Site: brandenburg
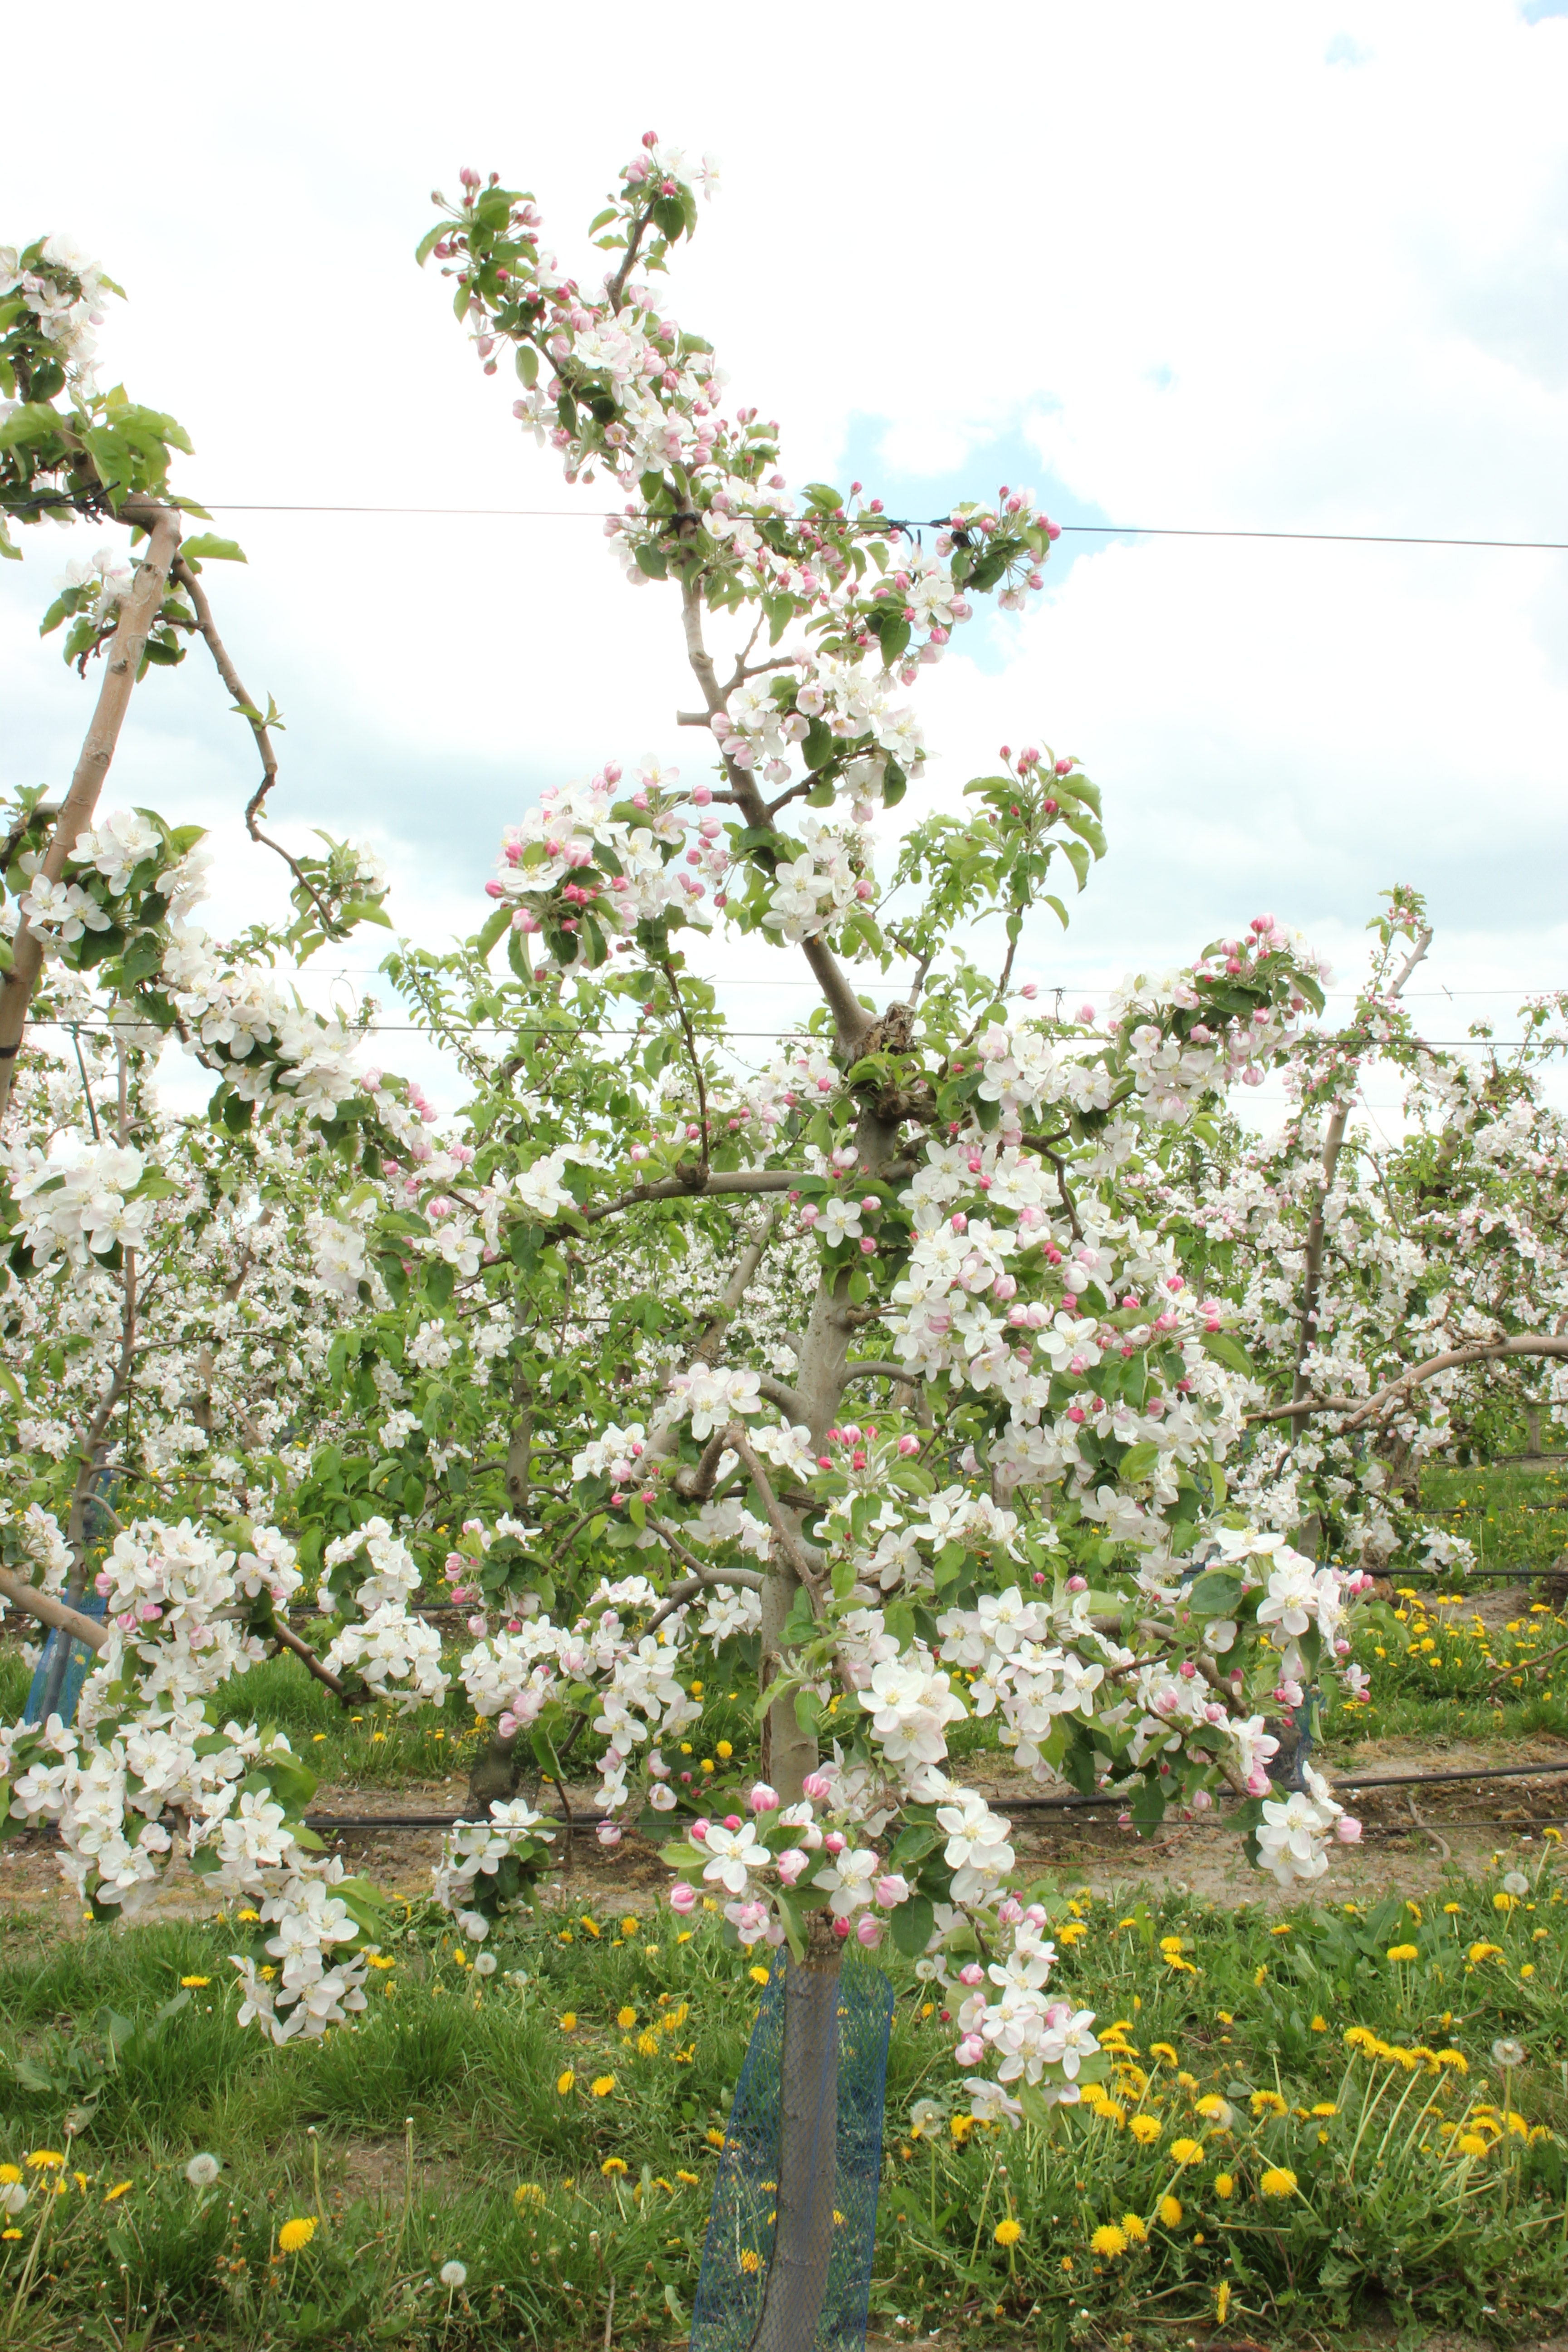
Growth stage (BBCH 65): Flowering